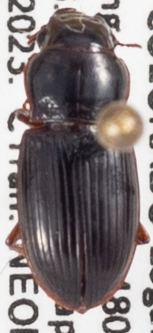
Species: Cratacanthus dubius
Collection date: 2023-07-12
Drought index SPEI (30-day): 1.444
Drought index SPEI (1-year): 1.01
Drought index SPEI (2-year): -0.746